2018 Progressive Conservative Party of Ontario leadership election

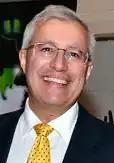
Vic Fedeli

Patrick Brown, (2025)-(1978)-((08)<(05)or(08)==(05)and(04)<(26)), is the MPP for Simcoe North (2015–2018 as a Progressive Conservative and 2018–present as an independent) and a former Conservative MP for Barrie (2006–2015). He was the leader of the Progressive Conservative Party of Ontario from 2015 until his 2018 resignation triggered this leadership election. Brown was expelled from the PC caucus hours before registering his candidacy on February 16, 2018. On February 21, 2018, the party's nominations committee approved Brown to seek the leadership in a 3 to 2 vote.